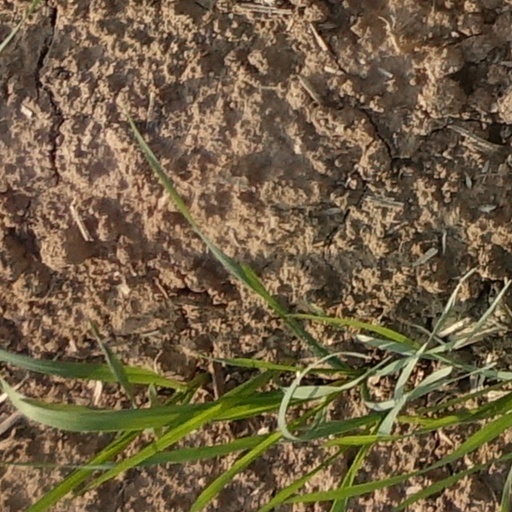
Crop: wheat